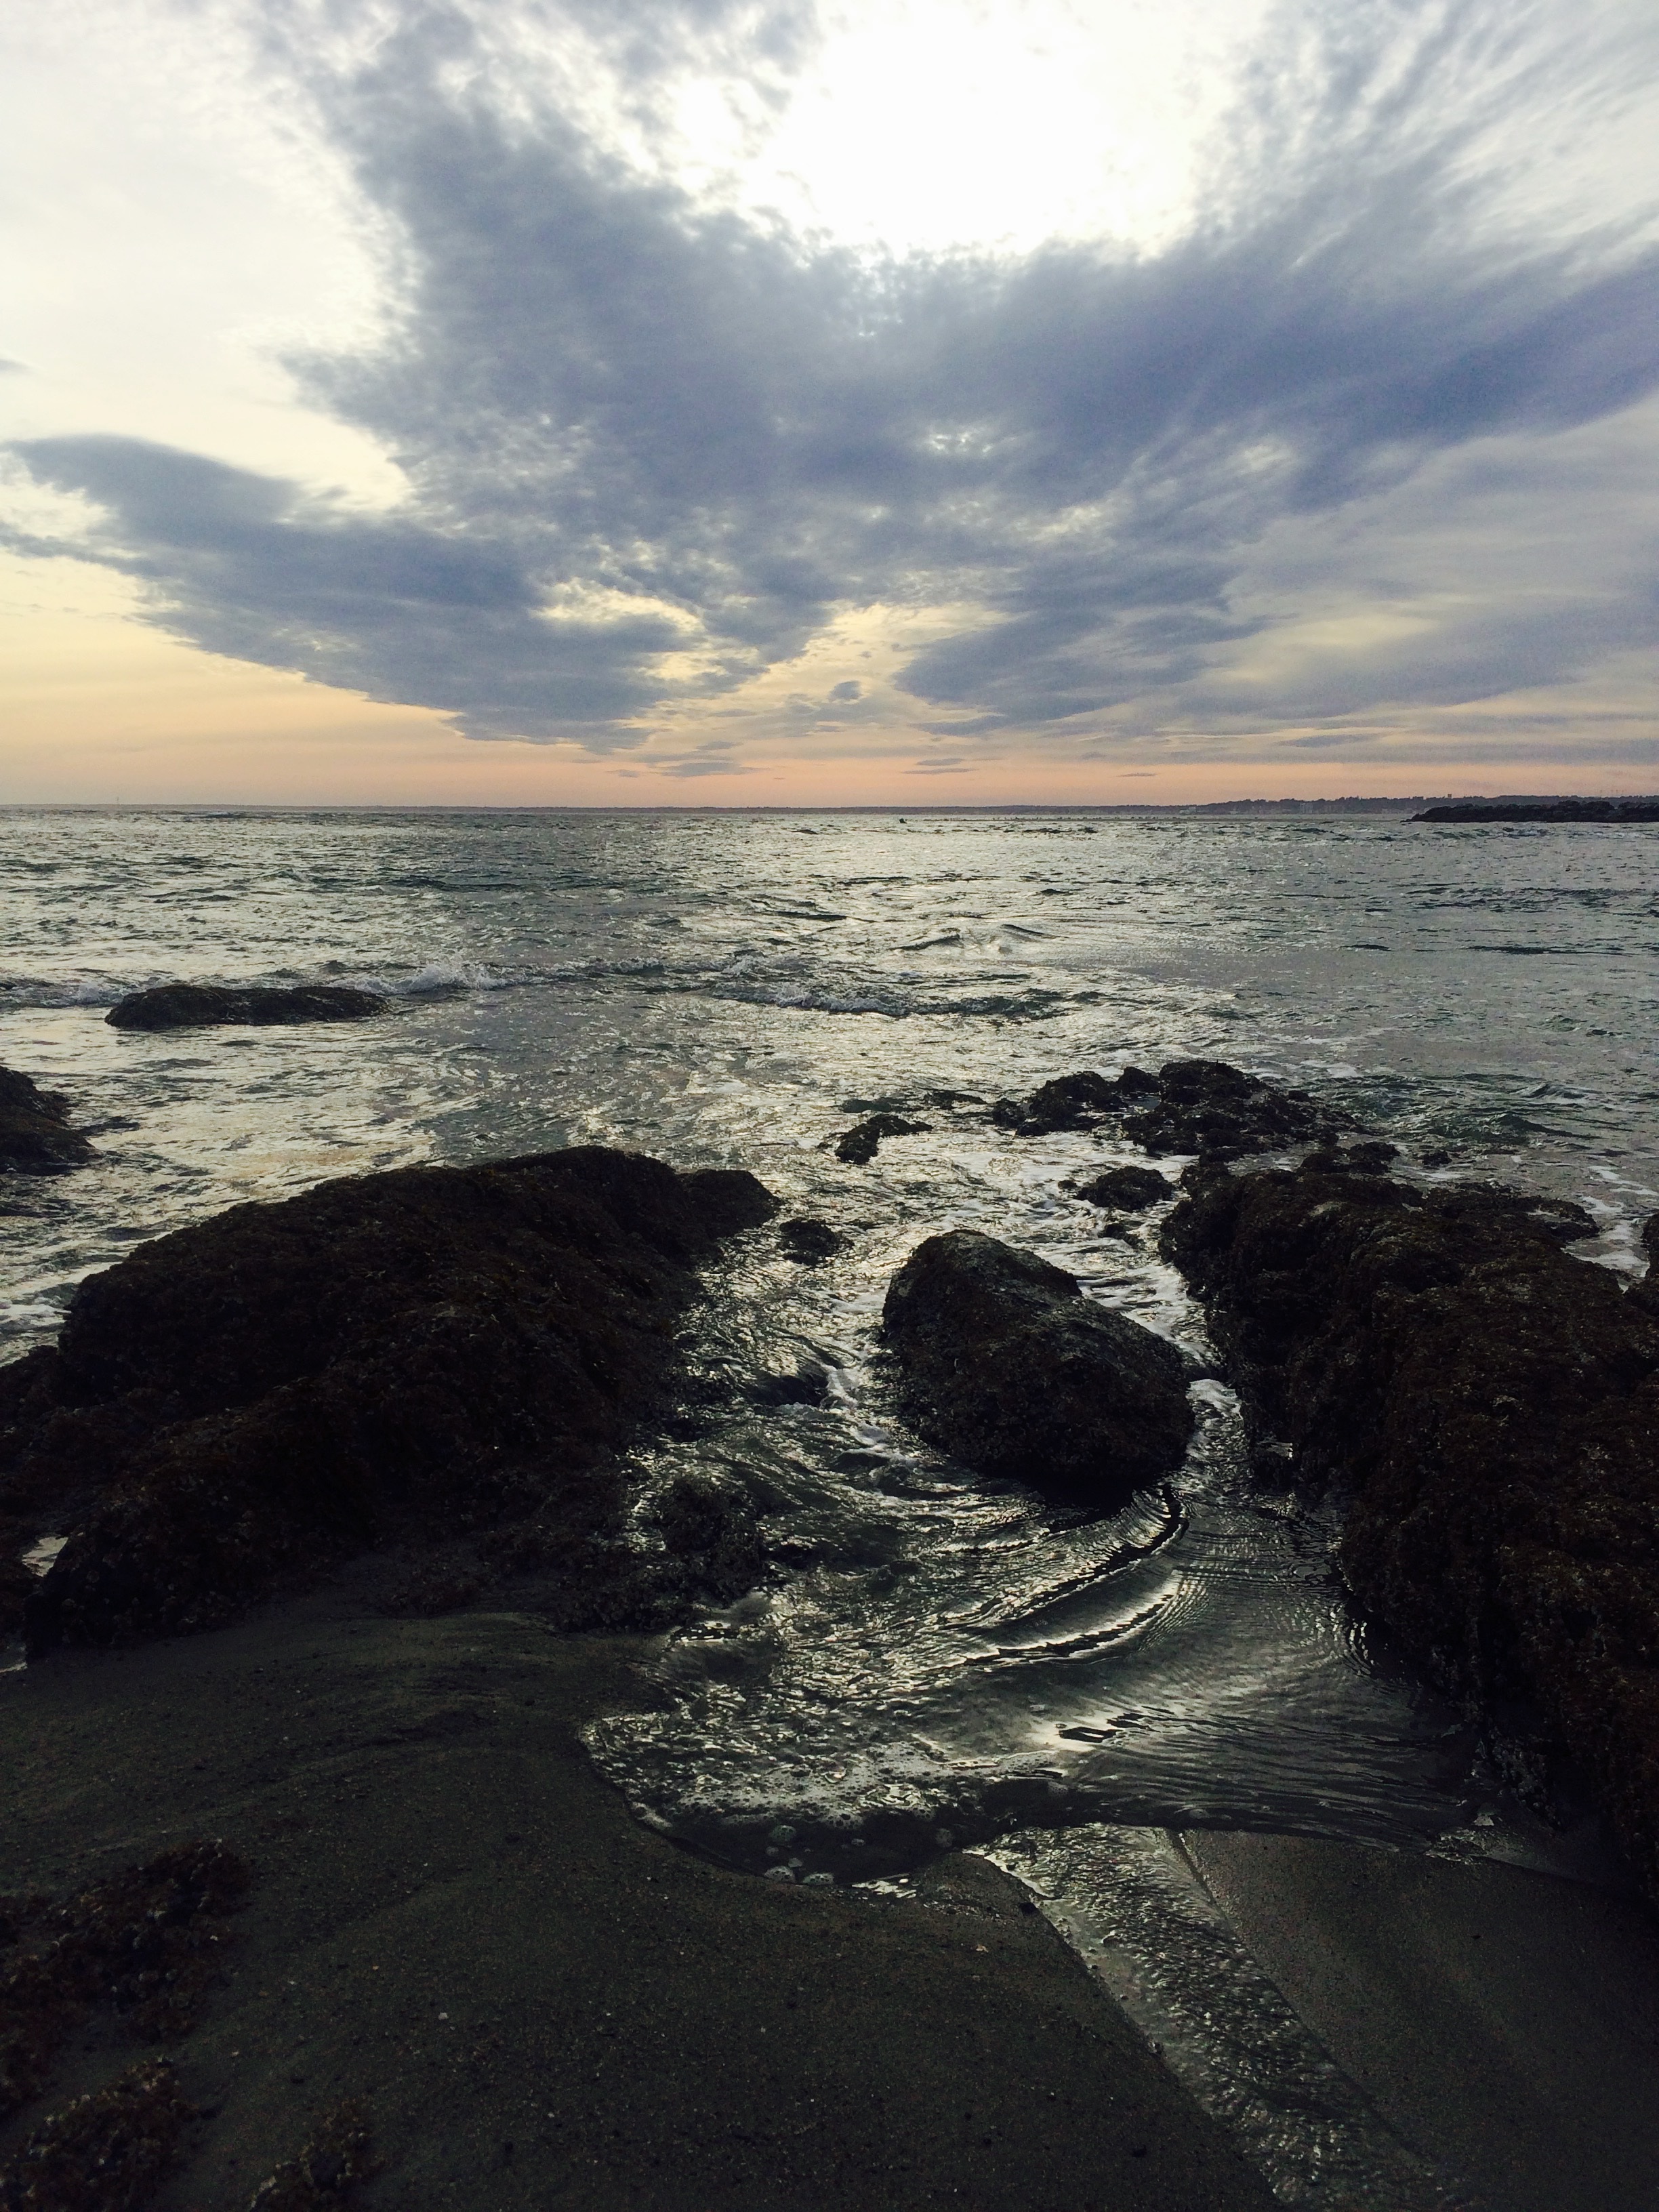
beach, sea, coast, water, sand, rock, ocean, horizon, cloud, sky, sunshine, sun, sunrise, sunset, sunlight, morning, shore, wave, dawn, cliff, dusk, evening, reflection, bay, terrain, material, body of water, trees, maine, cape, wind wave